Dangerous Moves

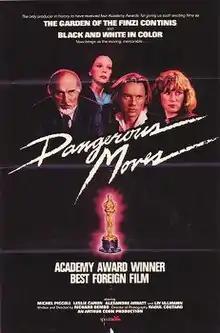
Theatrical release poster

Dangerous Moves ("The Fool's Diagonal", referring to the chess piece called the bishop in English but the fool in French) is a 1984 French-language film directed by Richard Dembo and produced by Arthur Cohn. It stars Michel Piccoli, Alexandre Arbatt, as well as Liv Ullmann, Leslie Caron, and Bernhard Wicki in supporting roles. The film was a co-production between companies in France and Switzerland. It tells the story of two very different men competing in the final match of the World Chess Championship. One is a 52-year-old Soviet Jew who holds the title, and the other is a 35-year-old genius who defected to the West several years earlier.